Peter Bagge

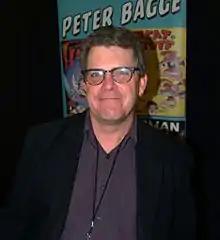
Bagge at a comics convention in 2016

Peter Bagge (pronounced , as in "bag"; born December 11, 1957) is an American cartoonist whose best-known work includes the comics "Neat Stuff" and "Hate". His stories often use black humor and exaggerated cartooning to dramatize the reduced expectations of middle-class American youth. He won two Harvey Awards in 1991, one for best cartoonist and one for his work on "Hate". In recent decades Bagge has done more fact-based comics, everything from biographies to history to comics journalism. Publishers of Bagge's articles, illustrations, and comics include suck.com, "MAD Magazine", toonlet, "Discover", and the "Weekly World News", with the comic strip "Adventures of Batboy". He has expressed his libertarian views in features for "Reason".